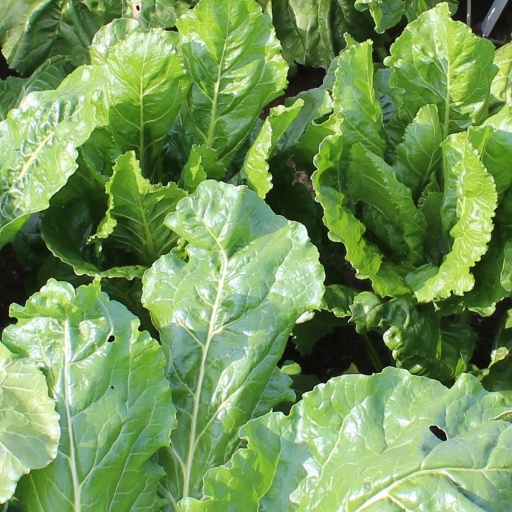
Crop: sugar beet